Olde Towne East

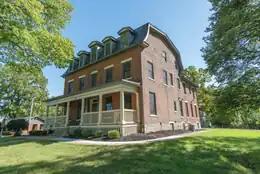
The Neville Mansion

The Town of Columbus was laid out in 1812 by Joel Wright, with today's Olde Towne East being directly east of it on a high ridge. A massive population boom followed the Civil War leading to growth along Broad, Long and Main streets. The major transportation was foot, horse, and horse-drawn buggy until the rise of the street car. The area evolved from farmhouses to a subdivision in the 1870s with a few houses remaining, but the majority being gutted in favor of new store frontage. This allowed people to leave the city and live in streetcar suburbs, causing further growth along Main, Long and Broad streets, and Mount Vernon Avenue. From this period comes the unique architectural style of Olde Towne East, there was a social mixing of rich and poor because residents were in close proximity to each other. It was common for wealthy individuals to live up the street from those of middle to lower class and in some instances bosses lived near their own employees.